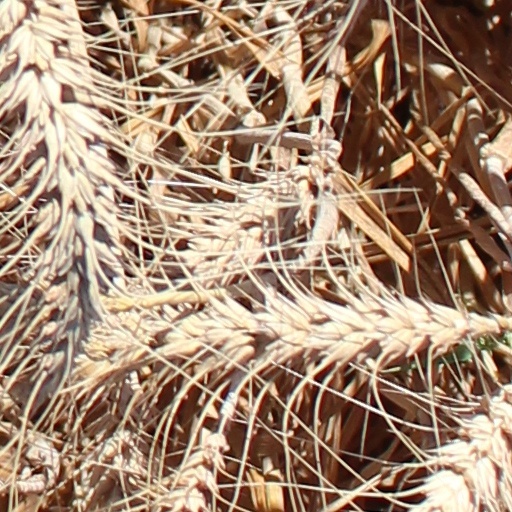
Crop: wheat